Anyuta

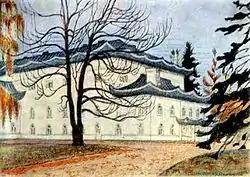
Chinese Theatre in Tsarskoe Selo, c. 1900

Anyuta is a one-act comic opera to a libretto by Mikhail Popov. First performed in 1772, it was one of the first operas written in the Russian language.